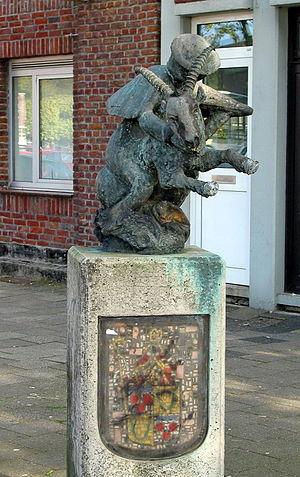
Suivant la croyance populaire, les bokkenrijders étaient des esprits qui chevauchaient des boucs à travers les airs. Cette croyance fut mise à profit par des bandes de voleurs en particulier dans le sud-Limbourg et en Outremeuse dans le but d'effrayer les populations.